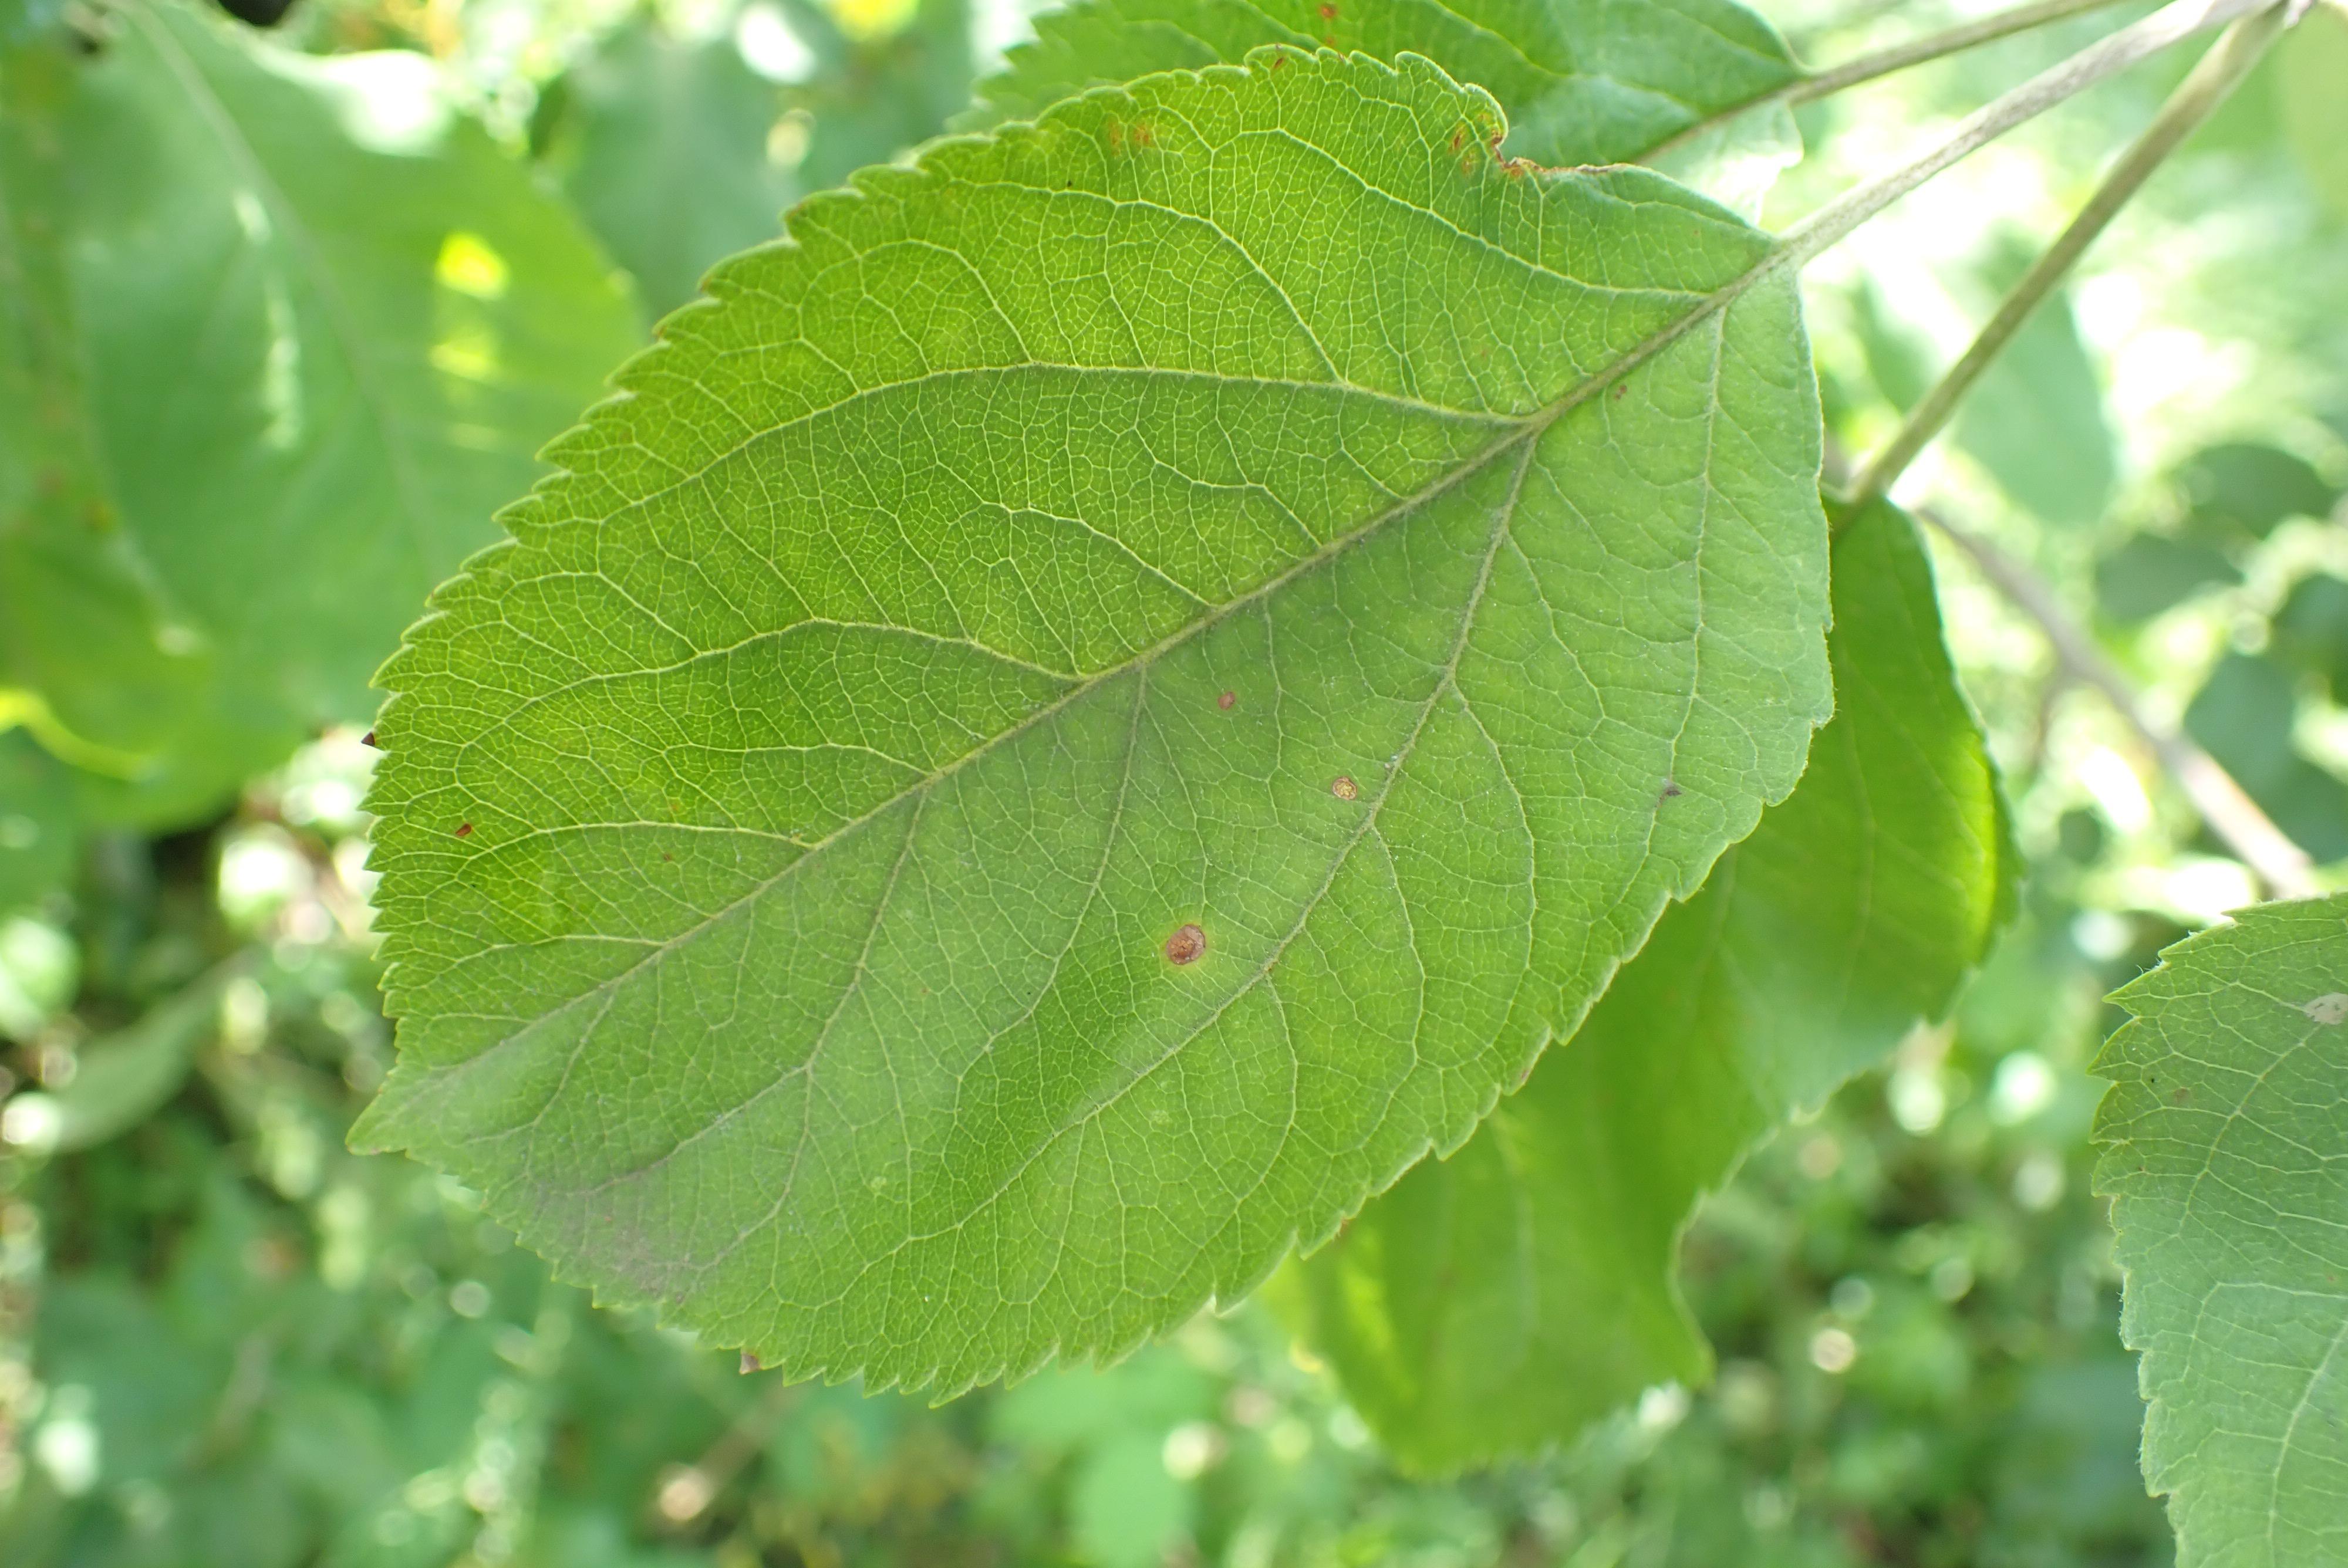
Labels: frog_eye_leaf_spot